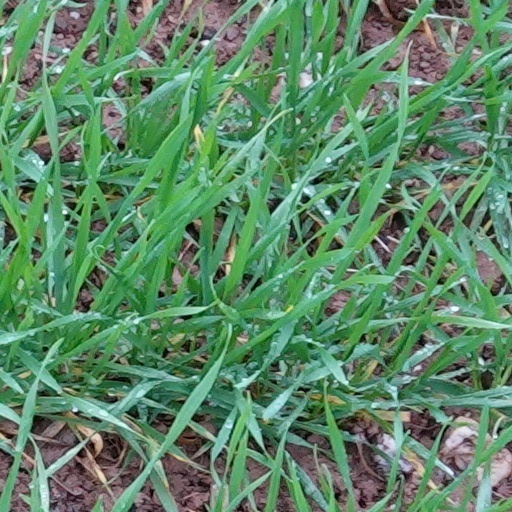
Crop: wheat